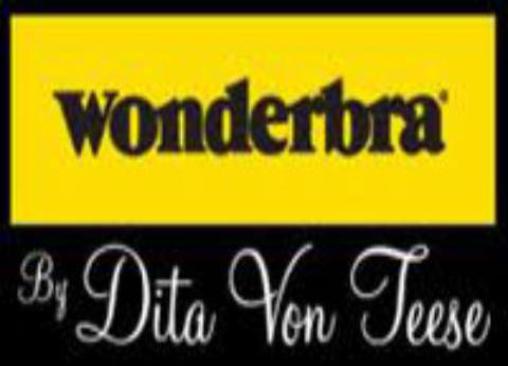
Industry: Clothes